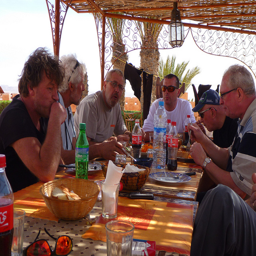
A couple of people sitting on a table.
The old men sit at the table outdoors enjoying a meal.
A group of guys are sitting under a sunshade while enjoying a meal and sodas.
A group of people seated at an outdoor table eaating together and drinking sodas.
A family sitting at a table enjoying a meal together.